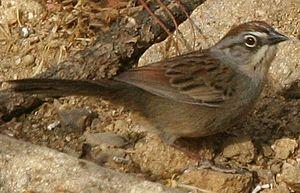
Bruant d'Oaxaca
Le Tohi d'Oaxaca est une espèce de passereaux de la famille des Passerellidae.